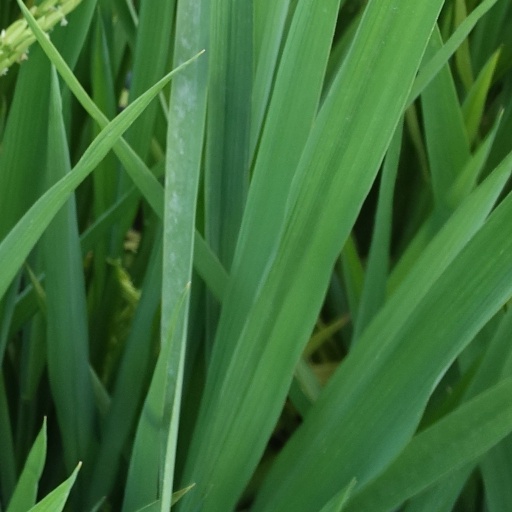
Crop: rice